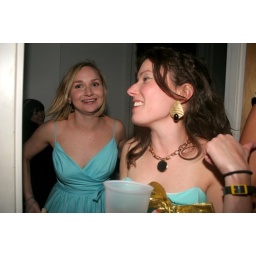
It's my birthday, said alexa, when she arrived in a blue dress